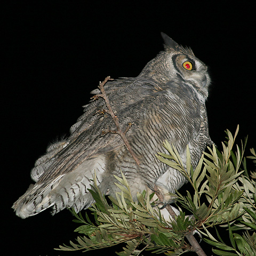
profile view of biological species